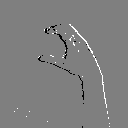
ASL letter: c